2015 American Athletic Conference Football Championship Game

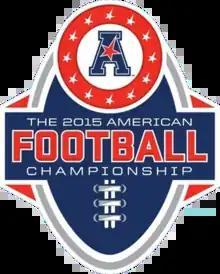
Logo of the Championship Game

The 2015 American Athletic Conference Football Championship Game was held on December 5, 2015 at 11:00 a.m. Central Time at TDECU Stadium in Houston, Texas. The first football championship game for The American, it was hosted by the Houston Cougars, West Division champion, and featured the Temple Owls, East Division champion. It was broadcast on ABC.